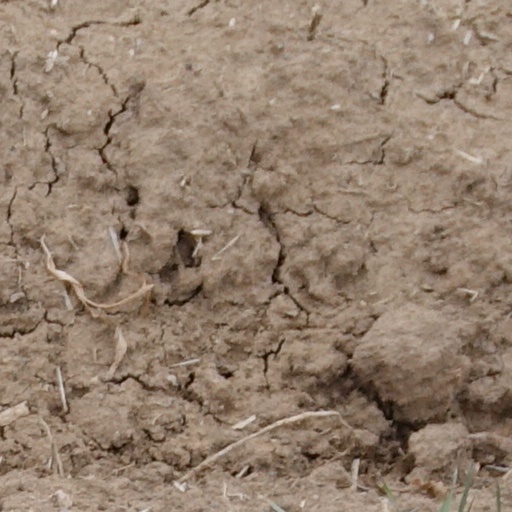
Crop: wheat